Women in Mexico

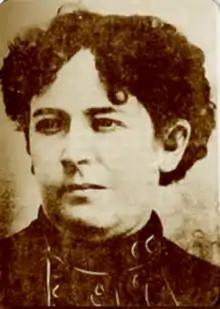
Dolores Jiménez y Muro Schoolteacher and revolutionary

As with Liberalism elsewhere, Liberalism in Mexico emphasized secular education as a path forward toward equality before the law. In the colonial era, there were limited opportunities for Mexican girls and women, but with the establishment of secular schools in the middle of the nineteenth century, girls had greater access to education, while women entered the teaching profession. Quite a number of them became advocates for women's rights, becoming active in politics, founding journals and newspapers, and attending international conferences for women's rights. Women teachers were part of the new middle class in Mexico, which also included women office workers in the private sector and government. Women also became involved in general improvement in society, including better hygiene and nutrition. Toward the end of the Porfiriato, the period when General Porfirio Díaz ruled Mexico (1876–1910), women began pressing for legal equality and the right to vote. The largest sector of Mexico's population was rural and indigenous or mixed-race, so that the movement for women's equality was carried forward by a very small sector of educated, urban women.